Charles Spear

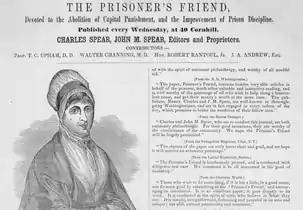
The "Prisoner's Friend" circa 1846

Charles Spear (May 1, 1803 – April 13, 1863) was a Universalist minister who advocated for the abolishment of the death penalty, supported prison reform, and founded the newspaper "Prisoner's Friend". The "Prisoner's Friend" was advertised as "the only journal known in the world that is wholly devoted to the abolition of capital punishment and the reformation of the criminal."